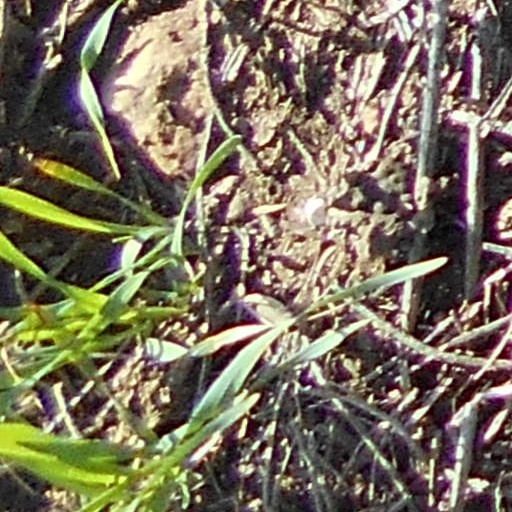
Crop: wheat